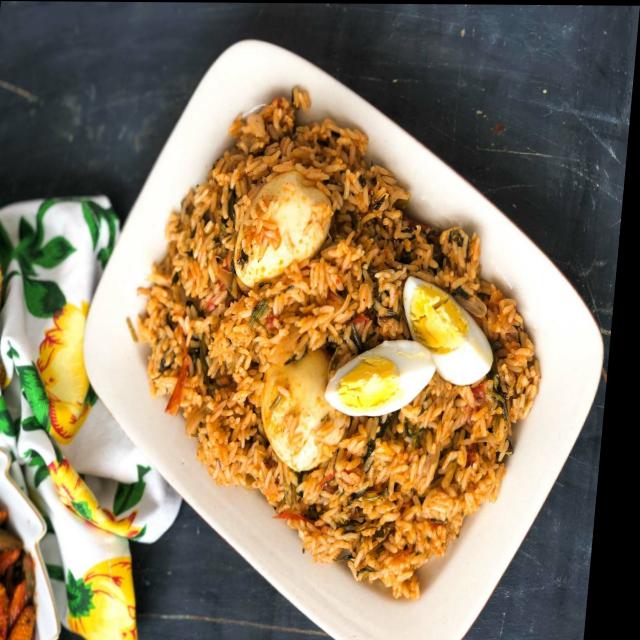
Dish: biryani